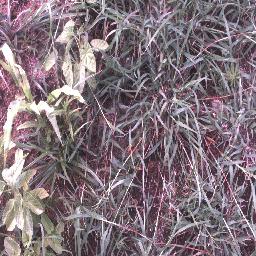
Label: negative